Johnny Holiday (film)

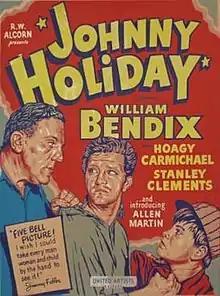
Theatrical release poster

Johnny Holiday is a 1949 American crime film directed by Willis Goldbeck and written by Jack Andrews, Willis Goldbeck, and Frederick Stephani. The film stars William Bendix, Stanley Clements, Hoagy Carmichael, Allen Martin Jr., Greta Granstedt, and Herbert Newcomb. The film was released on November 18, 1949, by United Artists.